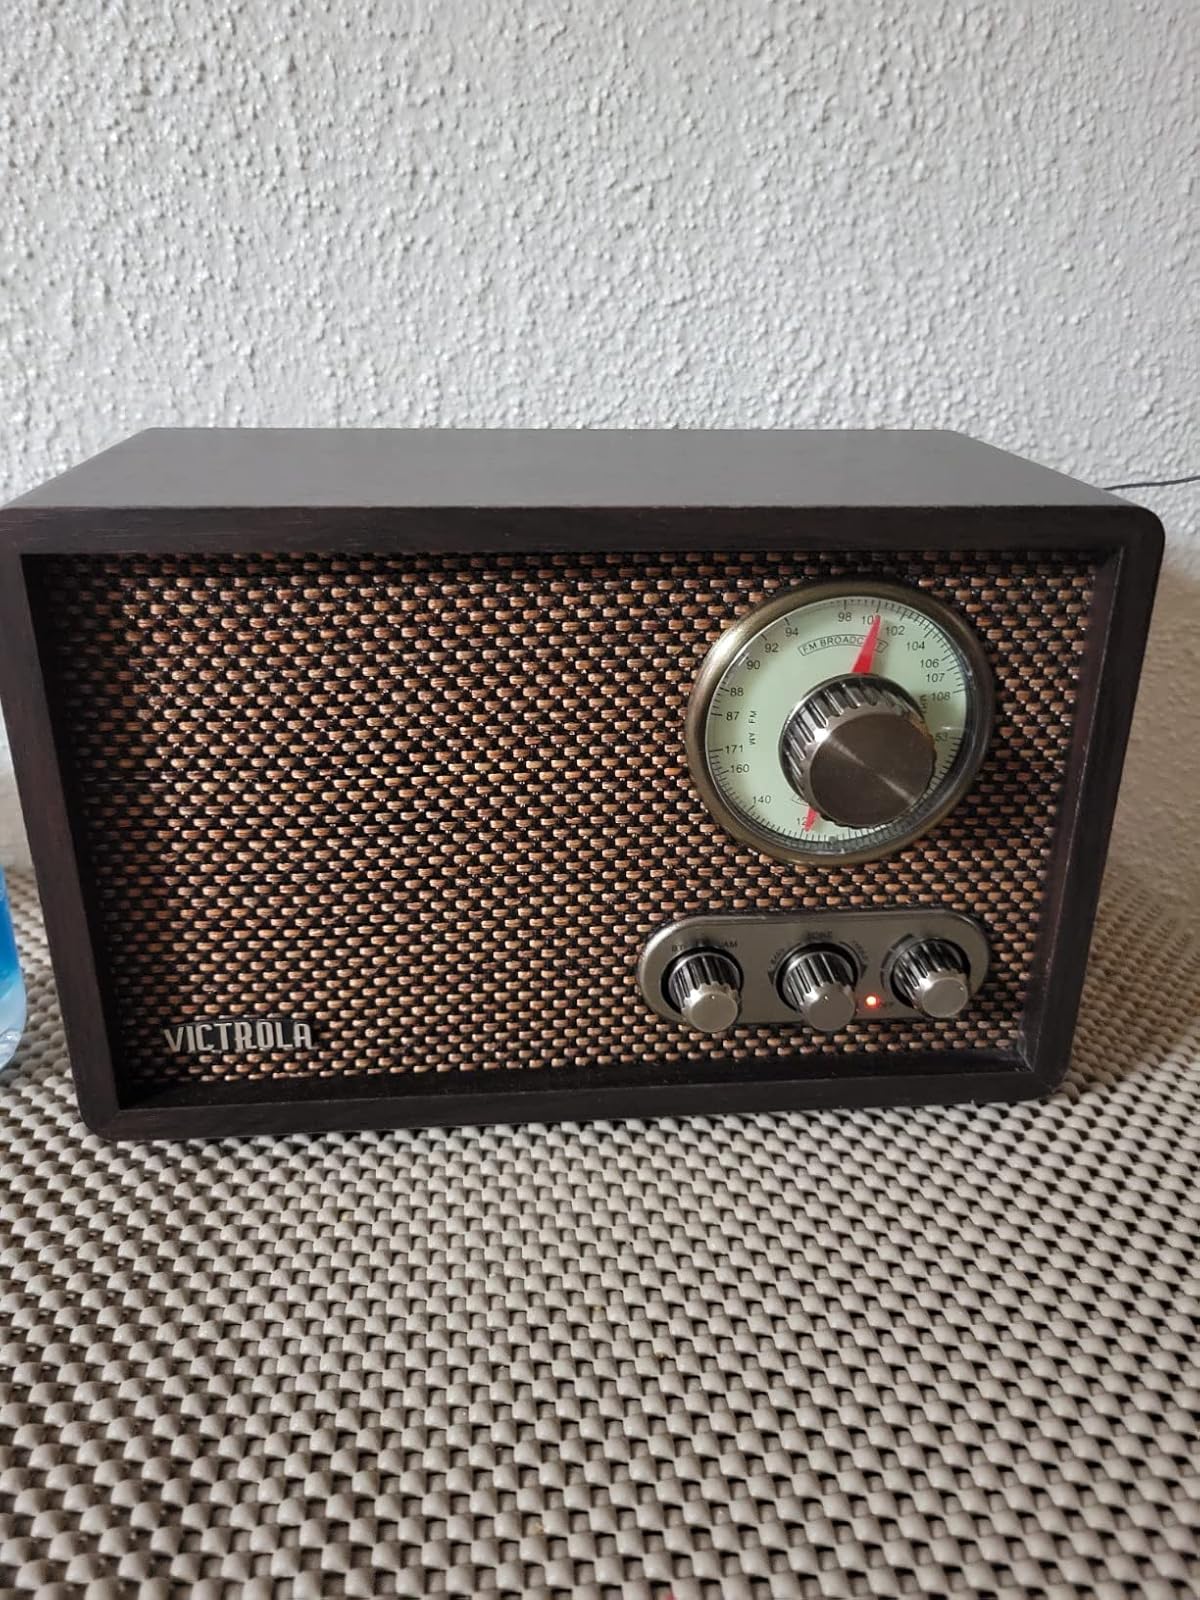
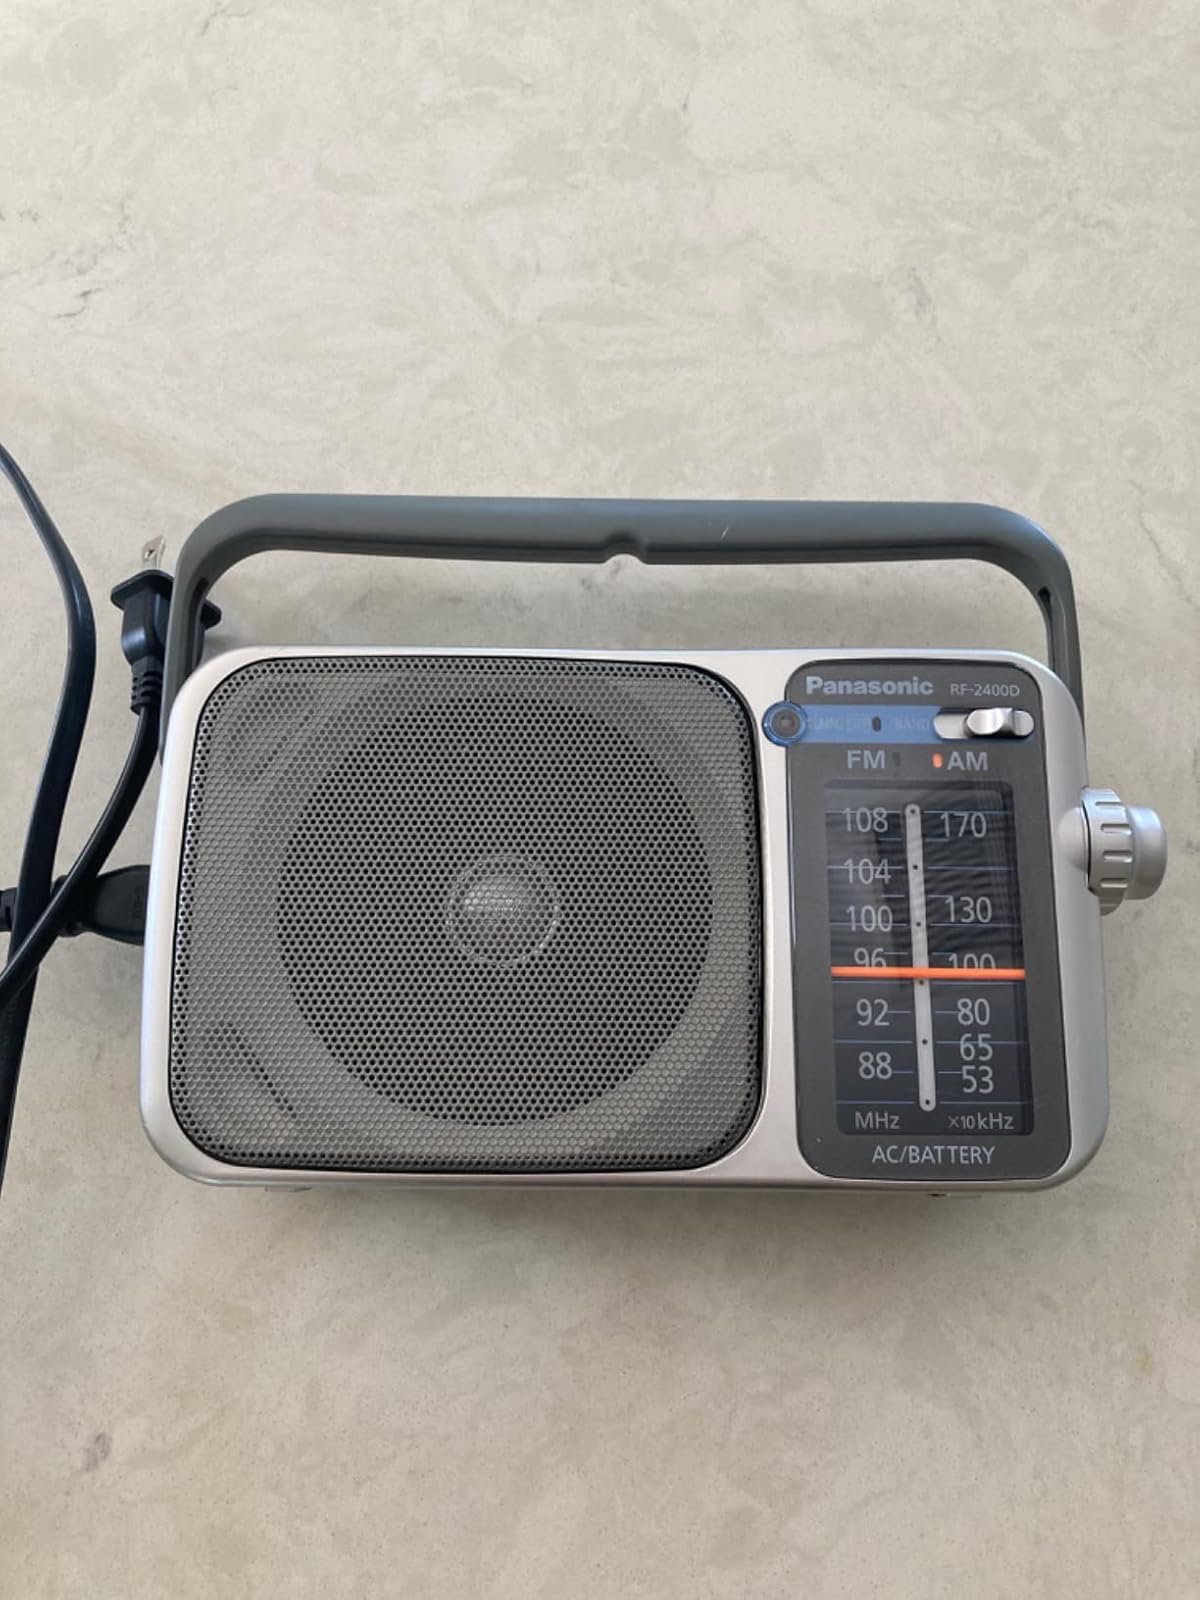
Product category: radio
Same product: no